Question: Please indicate a possible affordance area of the bench that can be used for sitting
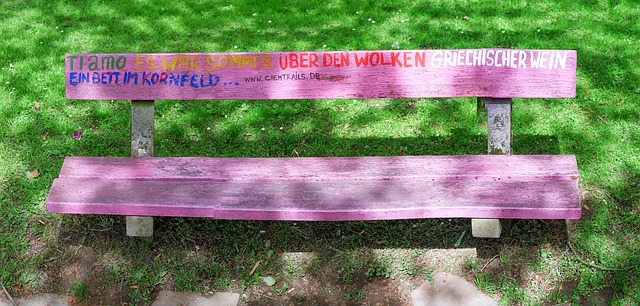
Answer: [43.5, 154, 578.5, 214]